David Gower

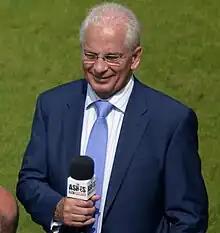
Gower working for Sky Sports during the 2013 Ashes series

Gower, a left-handed batsmen, played with a dominant top hand and a "most graceful" style of batting though he had a reputation for being aloof. His languid style was often misinterpreted as indifference and a lack of seriousness, an air he bolstered with a variety of "misdemeanours" from apparently "lazy" shots, to practical jokes, even to his preference for blue (not white) socks. "Wisden" described him as "fluffy-haired, ethereal-looking" who played "beautifully, until the moment he made a mistake. Sometimes, the mistake was put off long enough for him to play an innings of unforgettable brilliance."